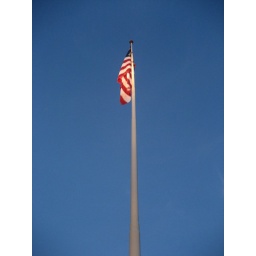
Flag against blue sky